Angela Raiola

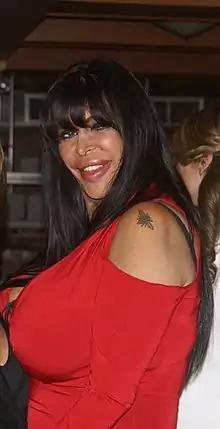
Raiola in 2012

Angela Joyce "Big Ang" Raiola (June 30, 1960 – February 18, 2016) was an American reality television personality. She was the niece of Salvatore "Sally Dogs" Lombardi (1941–2009), a caporegime ("capo") and drug dealer in the Genovese crime family. Raiola dated gangsters and lived an opulent lifestyle.